Fleur de Lis Hotel

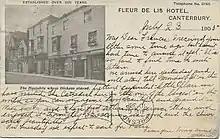
1905 Post Card of the Fleur de Lis Hotel, Canterbury.

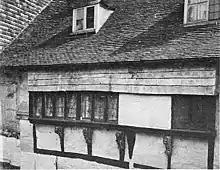
1895 photograph shows the windows and carved corbels in the courtyard of Fleur de Lis Hotel.

The hotel is mentioned as early as 1376. In the back of the building was a livery stable and the Fleur de Lis tap, which can be dated to 1372. An engraving from 1808 on a post card shows the 13th century windows in the courtyard of the hotel with carved corbels. The same corbels can be seen in a 1895 photograph that show the back of the building next to The Cherry Tree Freehouse pub on 10 White Horse Lane.